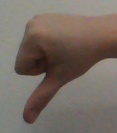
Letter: waw